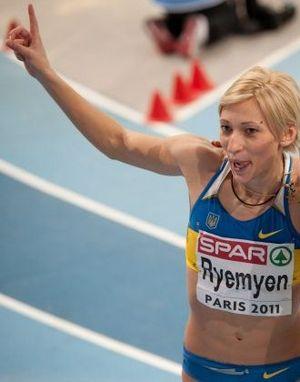
Mariya Ryemyen est une athlète ukrainienne spécialiste du 100 mètres.